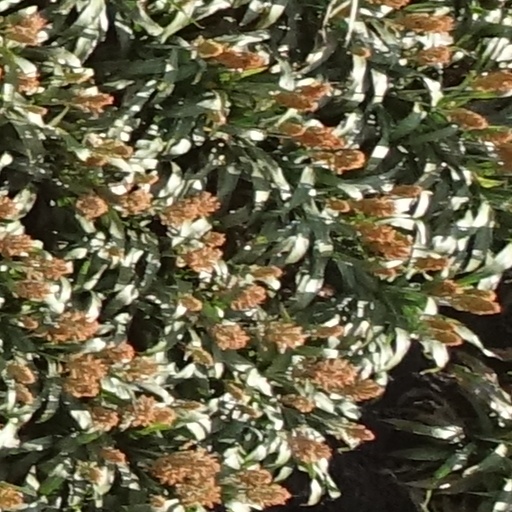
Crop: sorghum